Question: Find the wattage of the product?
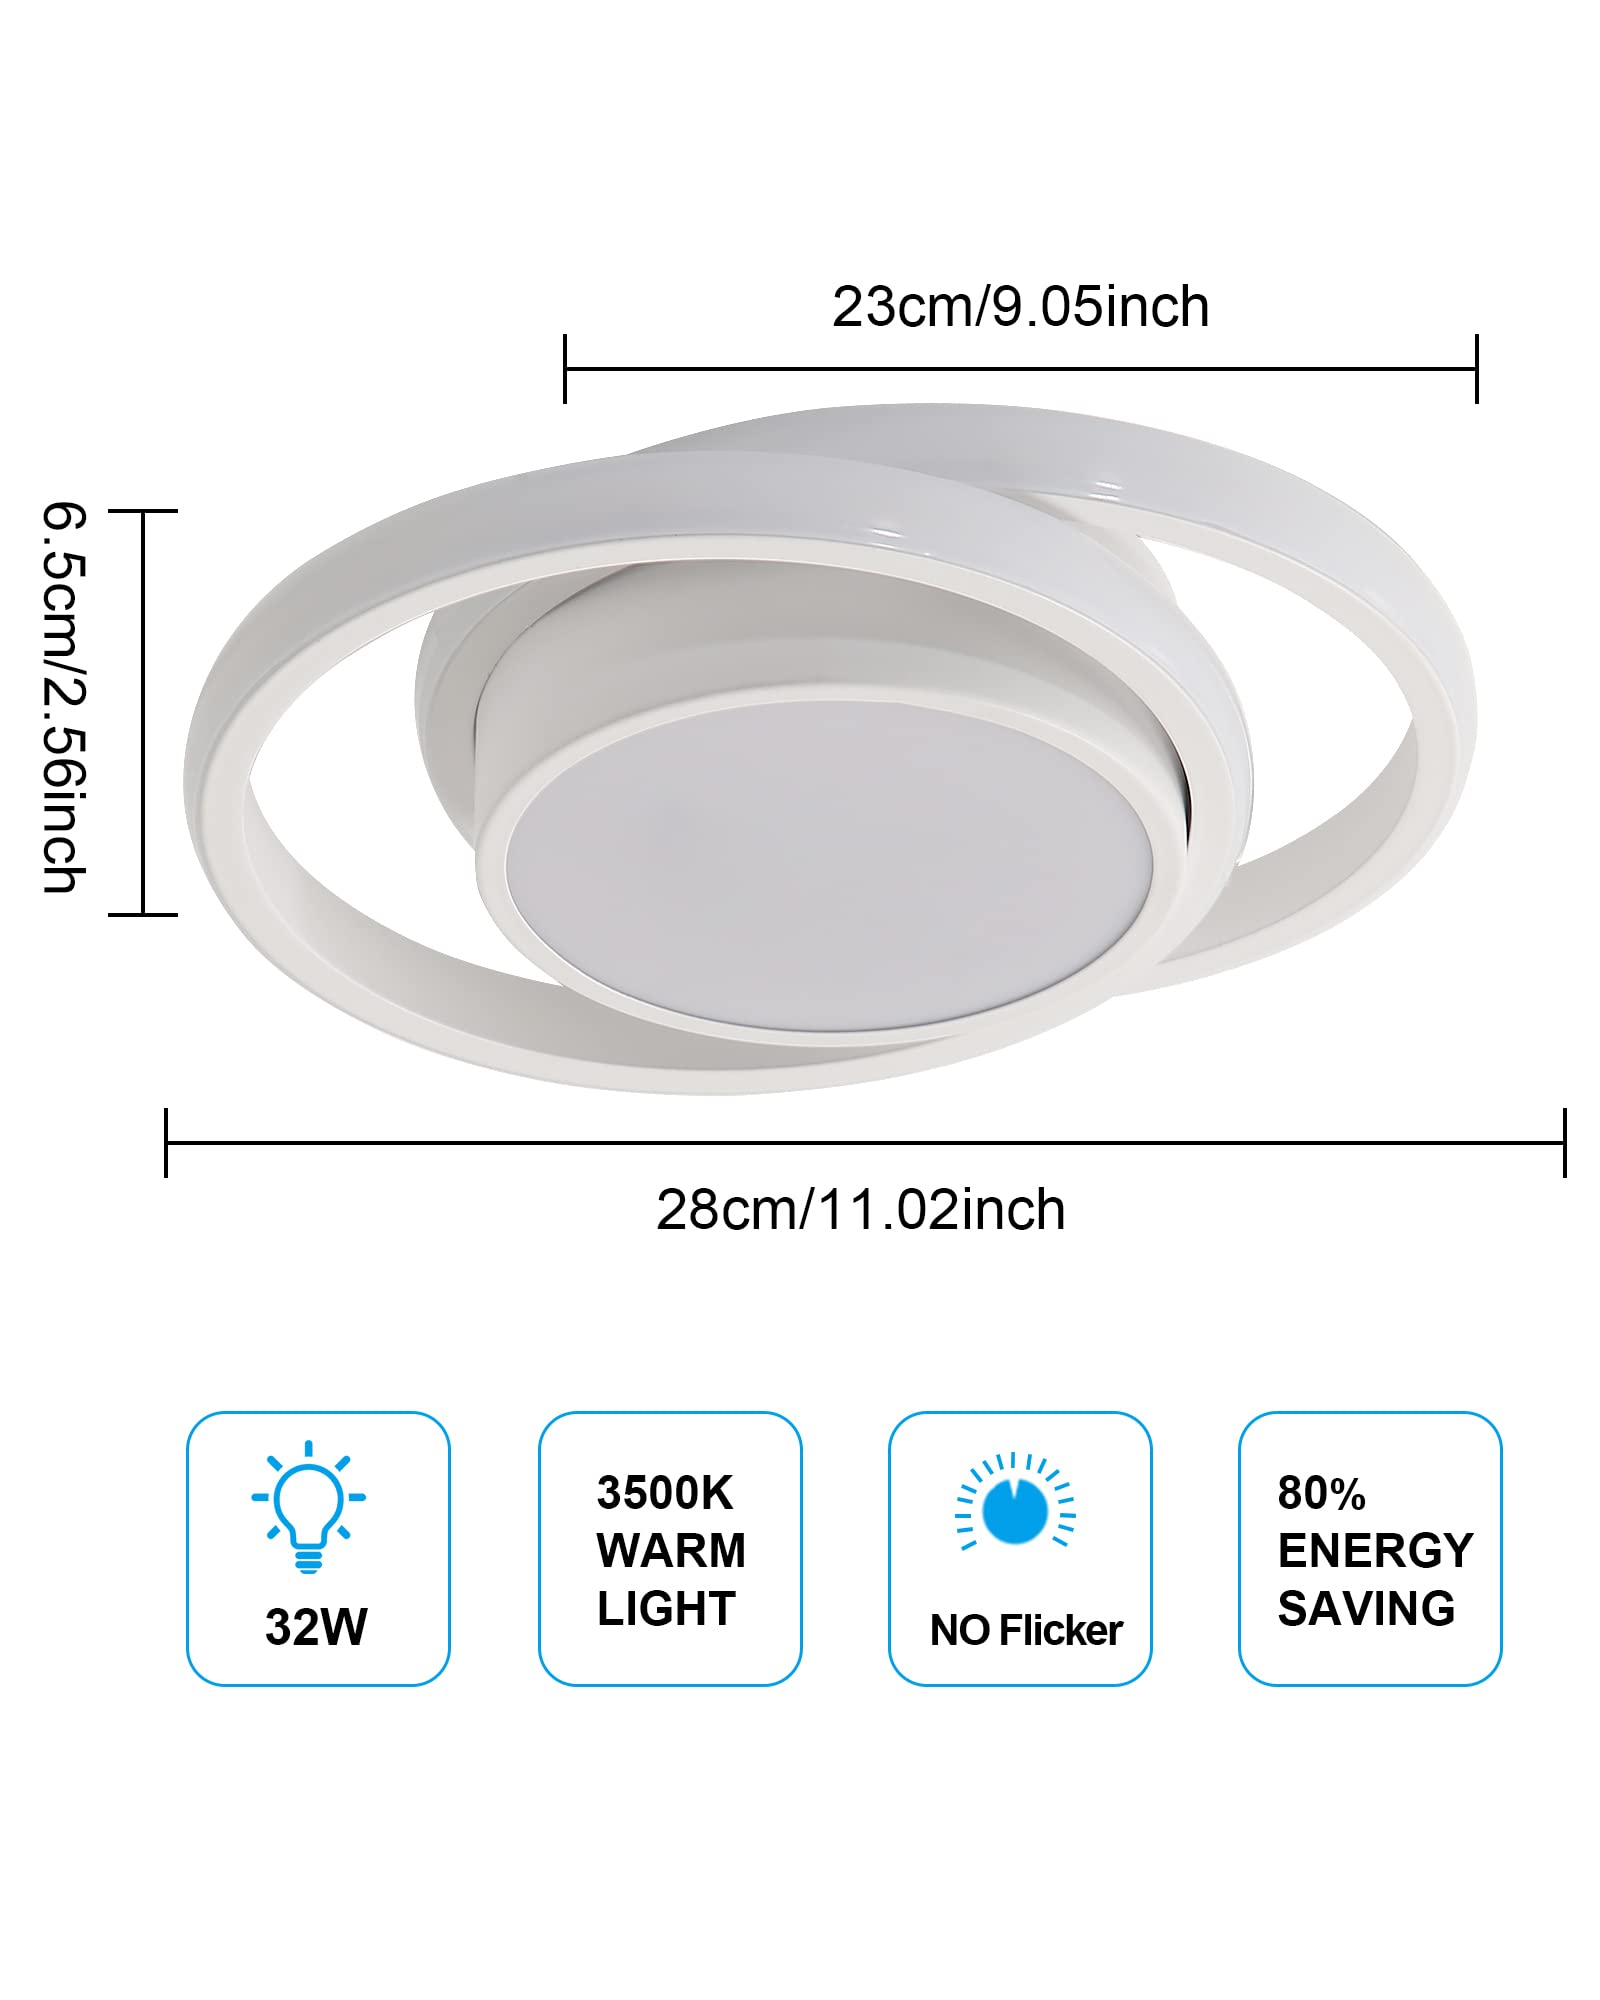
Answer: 32.0 watt